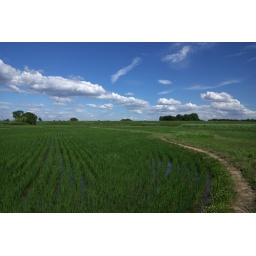
Saitama Pre. Japan. 30minutes from my house by my car